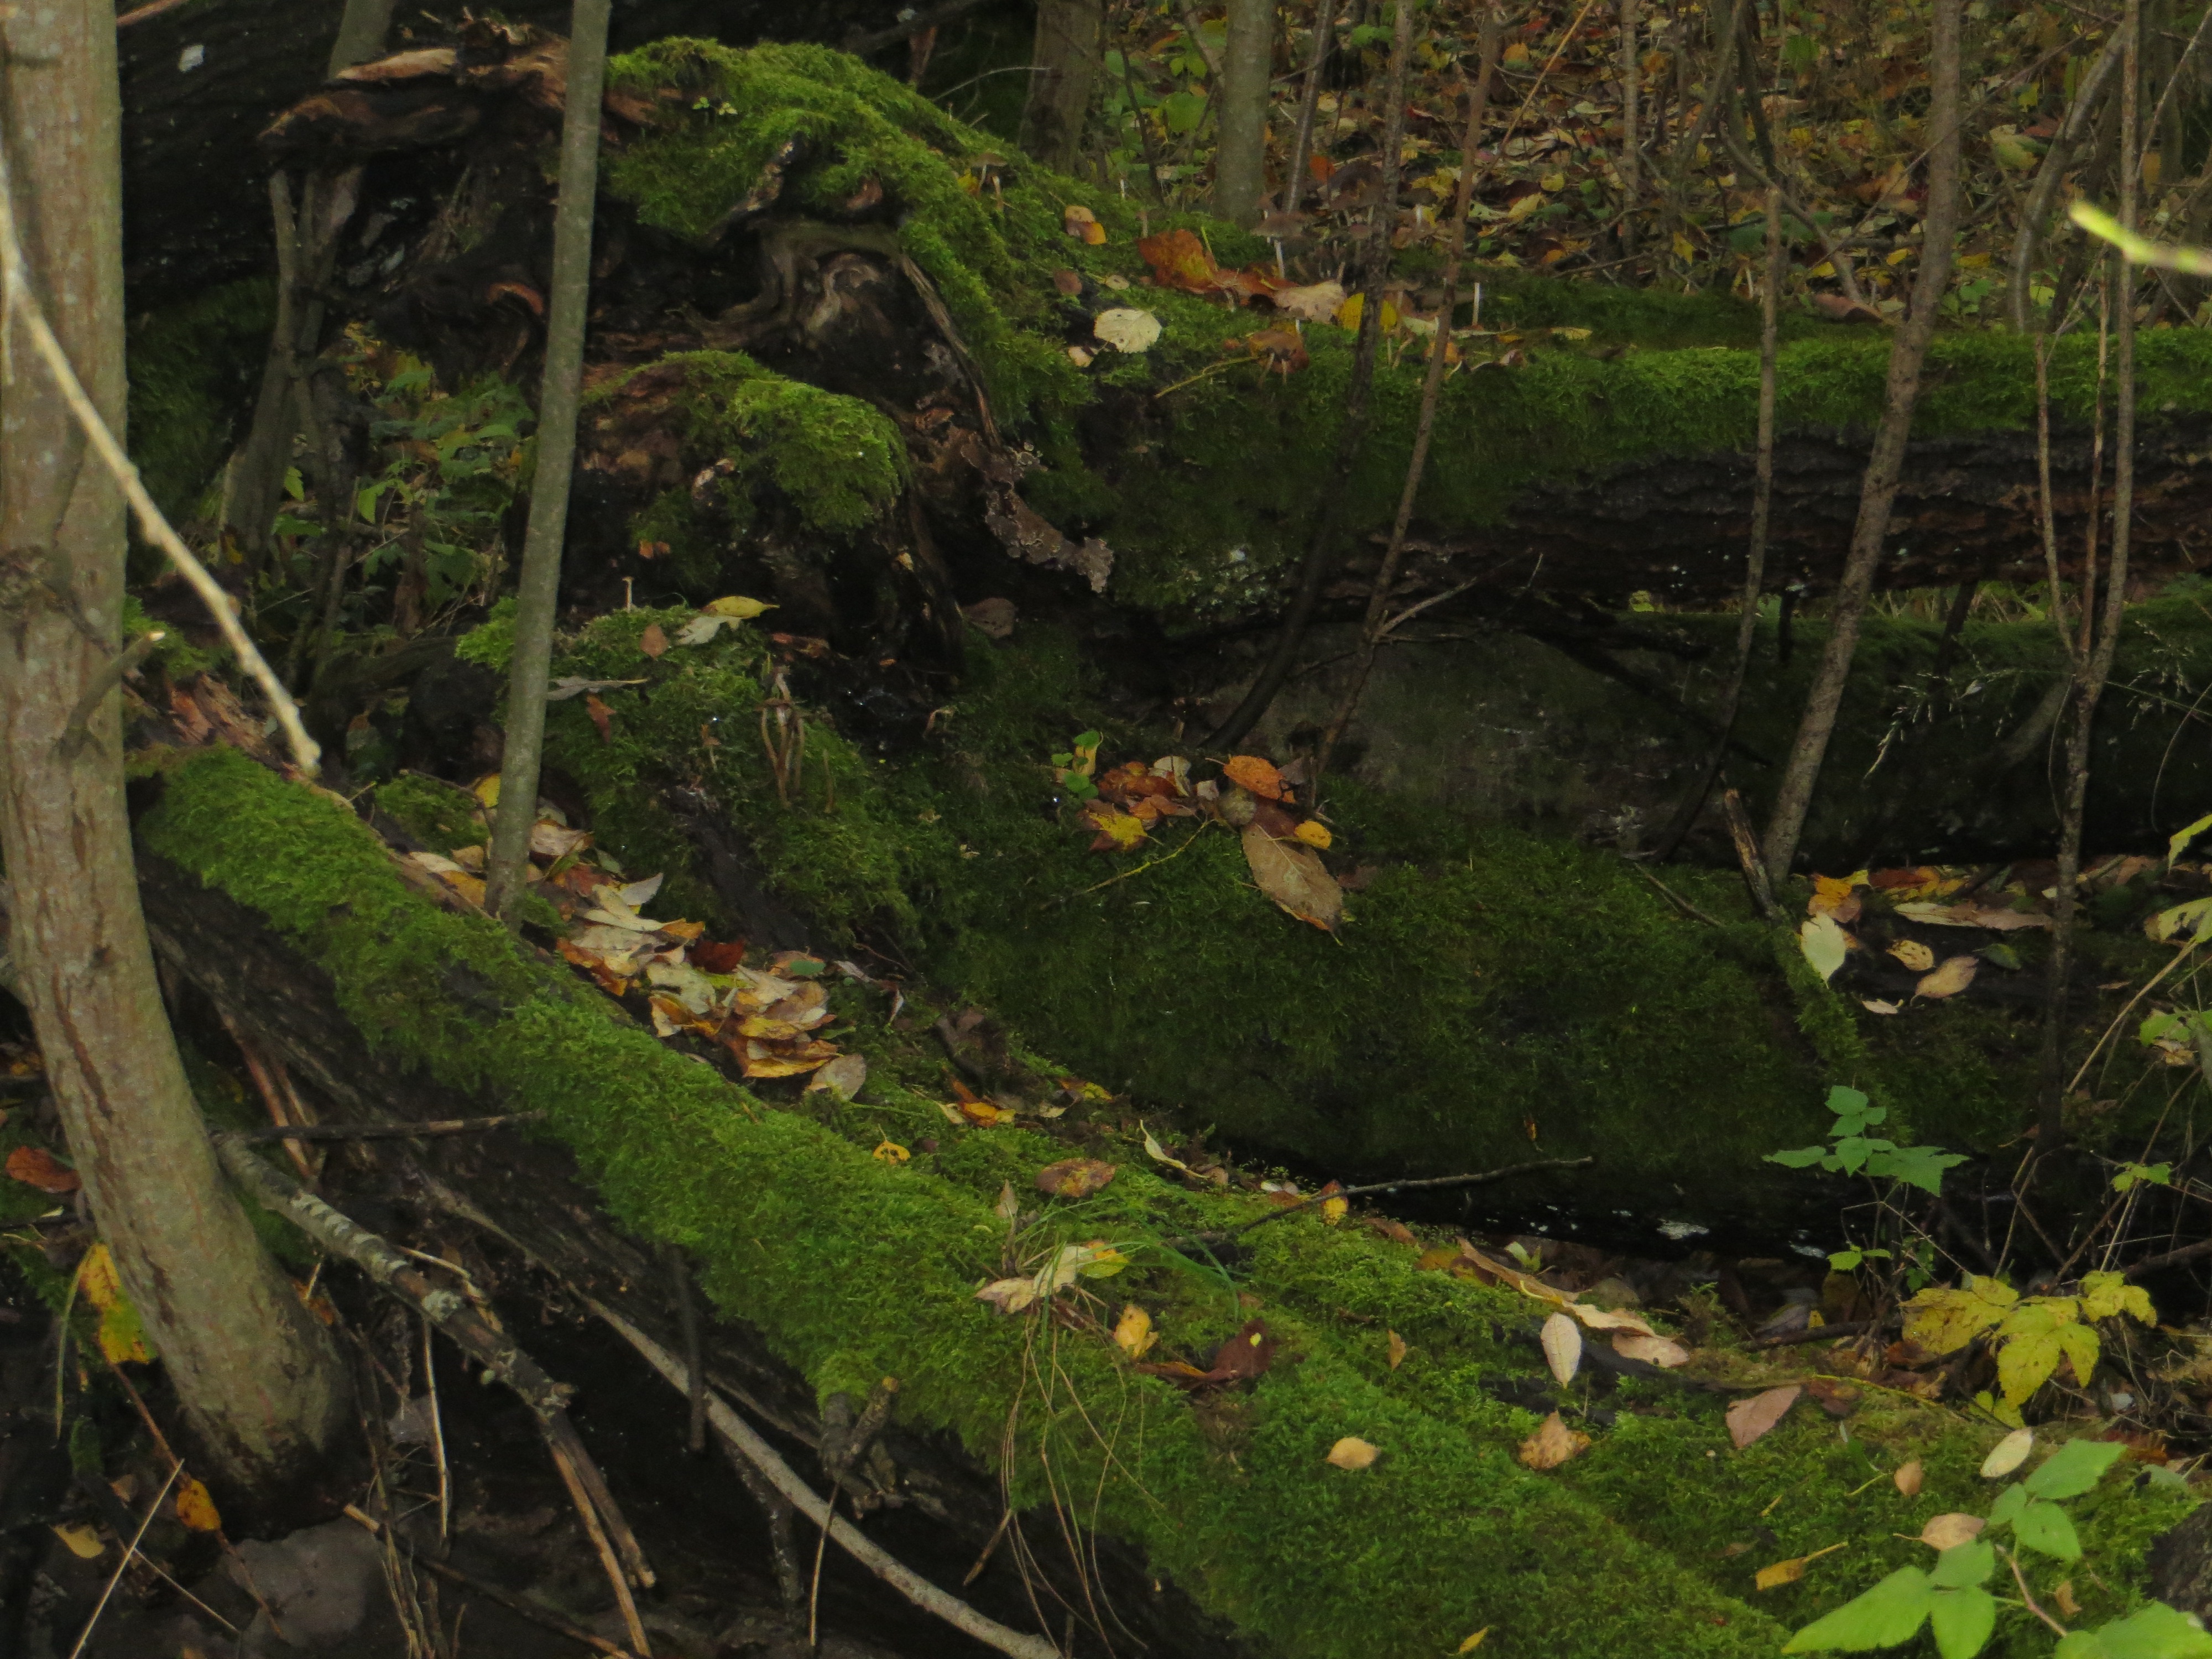
forest, flower, pond, stream, jungle, garden, vegetation, rainforest, woodland, habitat, natural environment